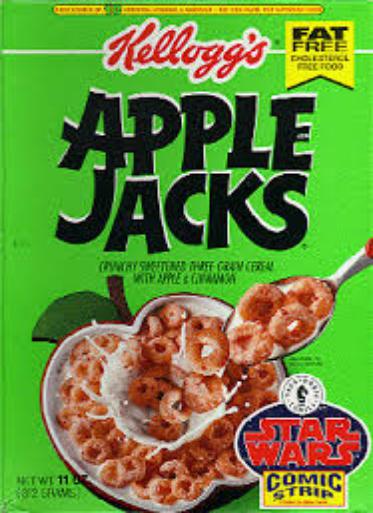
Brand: Apple Jacks
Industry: Food